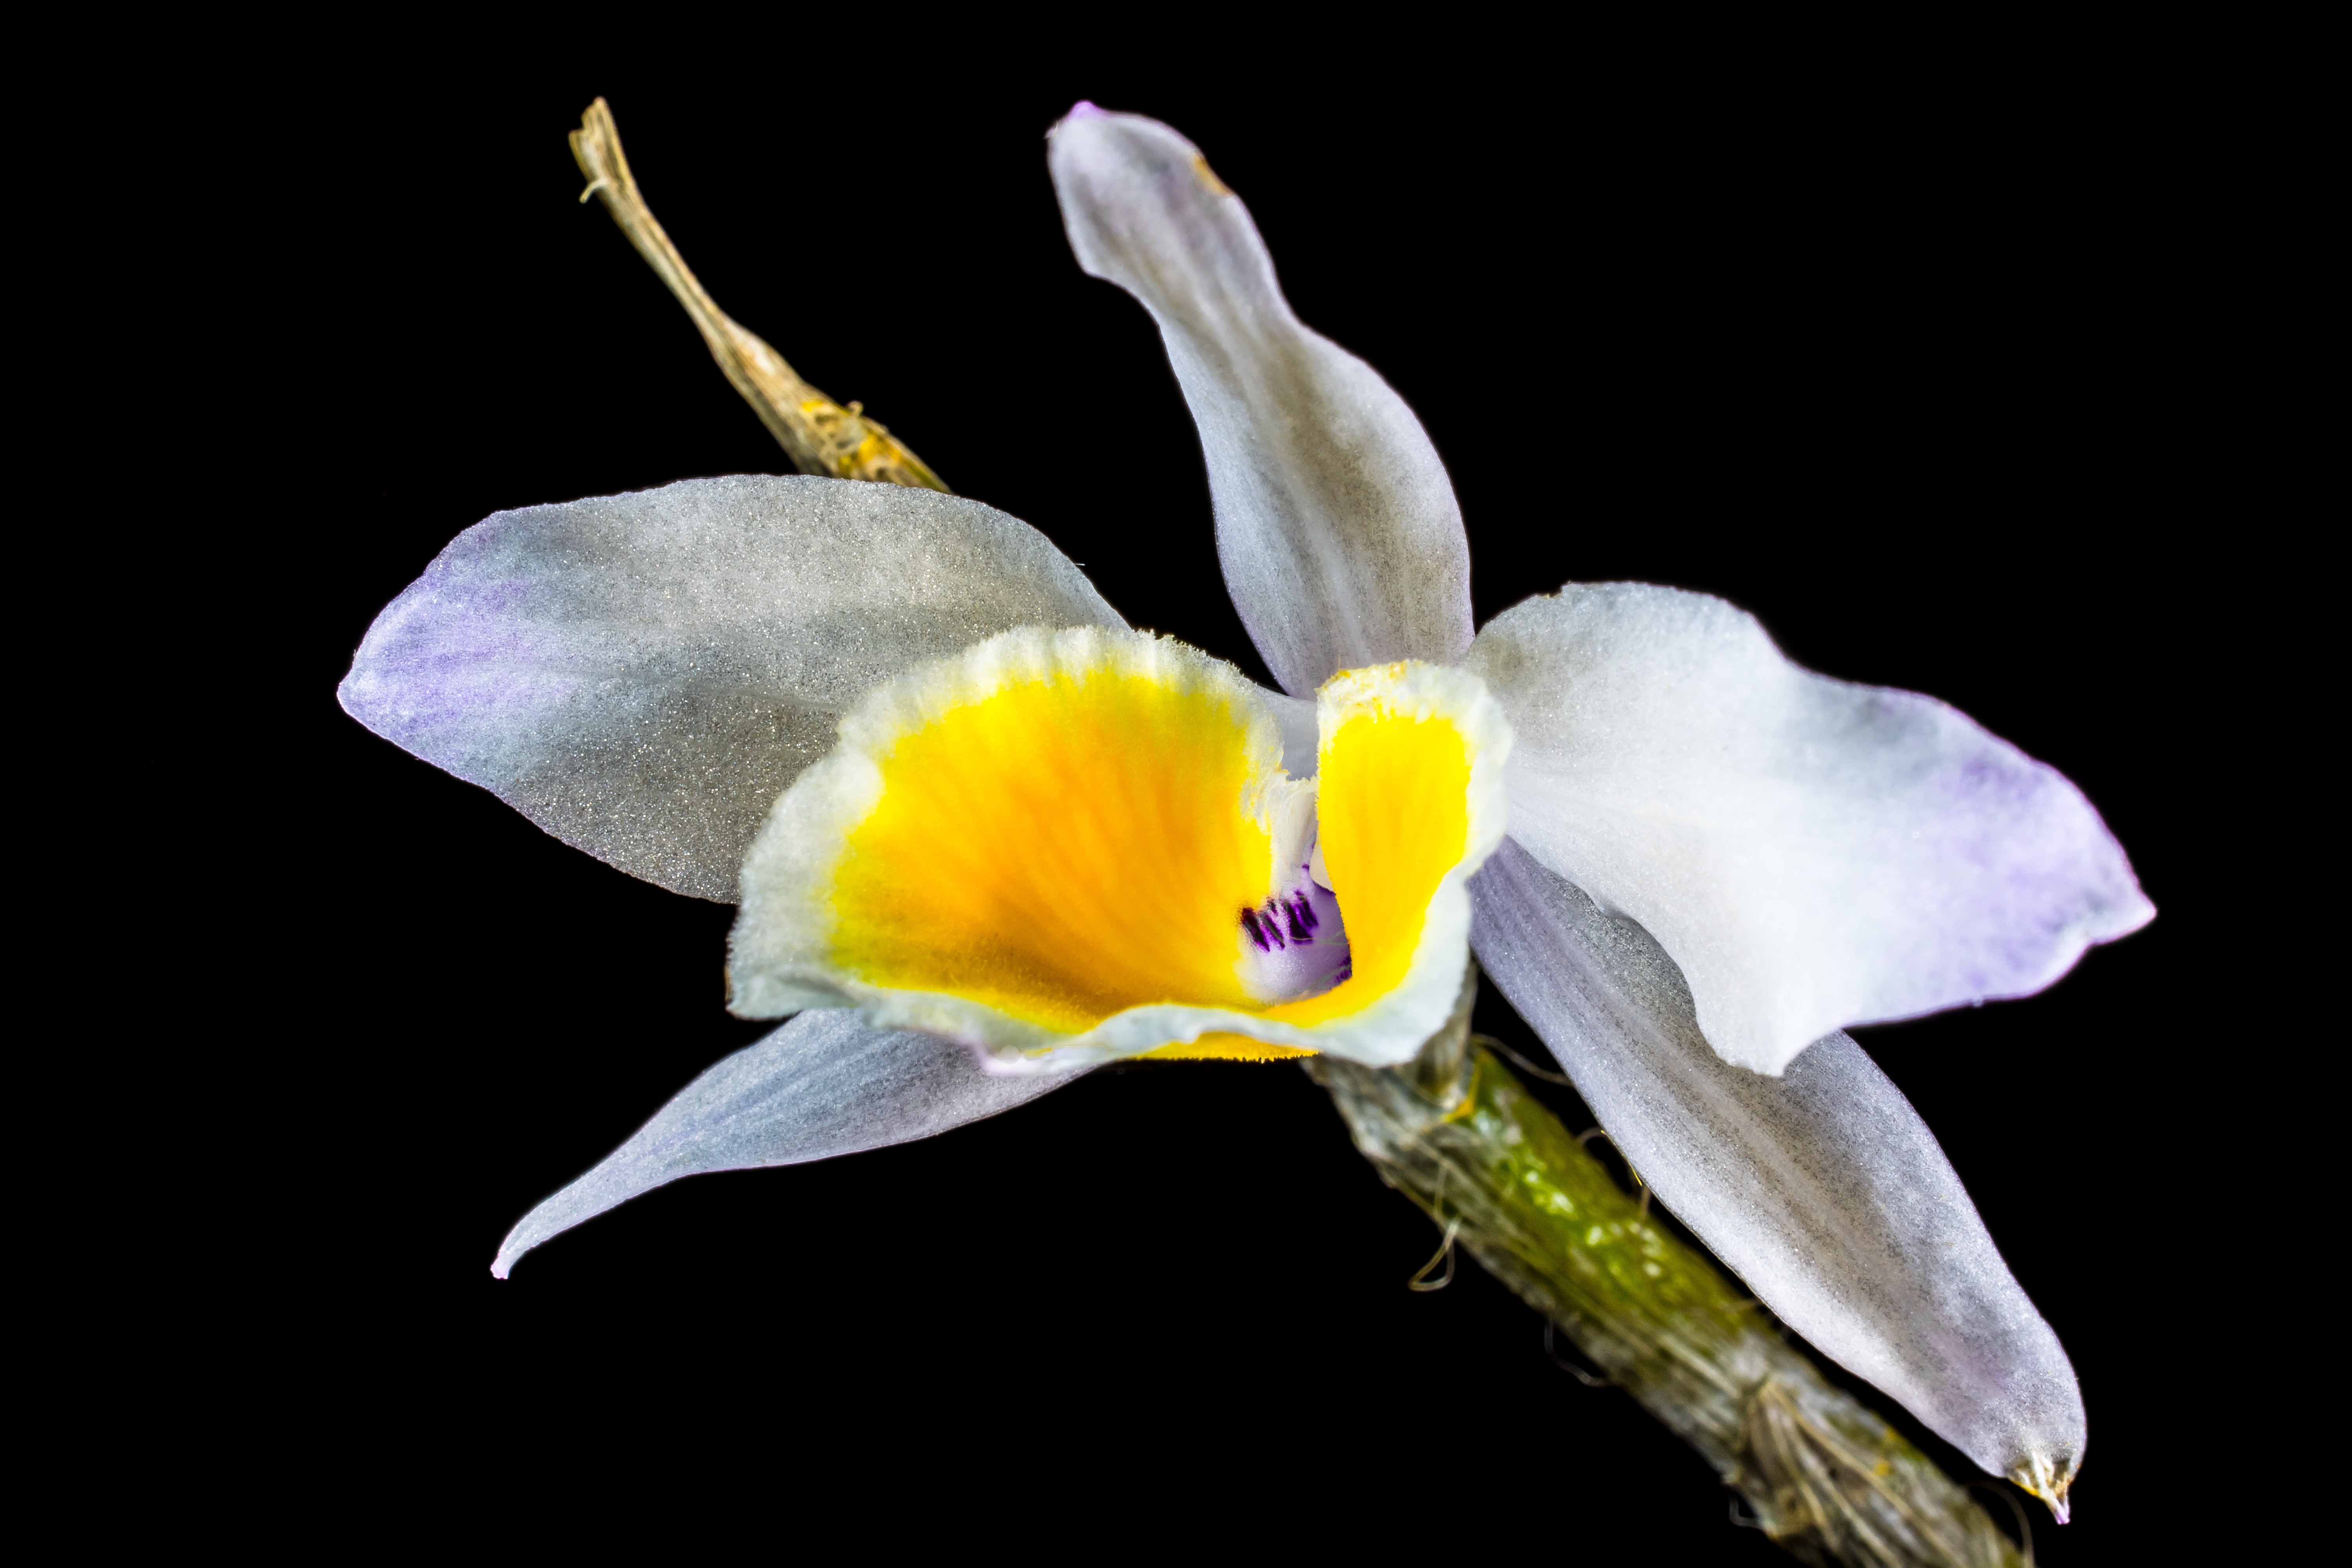
blossom, plant, flower, petal, bloom, yellow, flora, orchid, eye, macro photography, flowering plant, wild orchid, cattleya, dendrobium, plant stem, land plant, white purple yellow